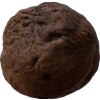
Label: peach